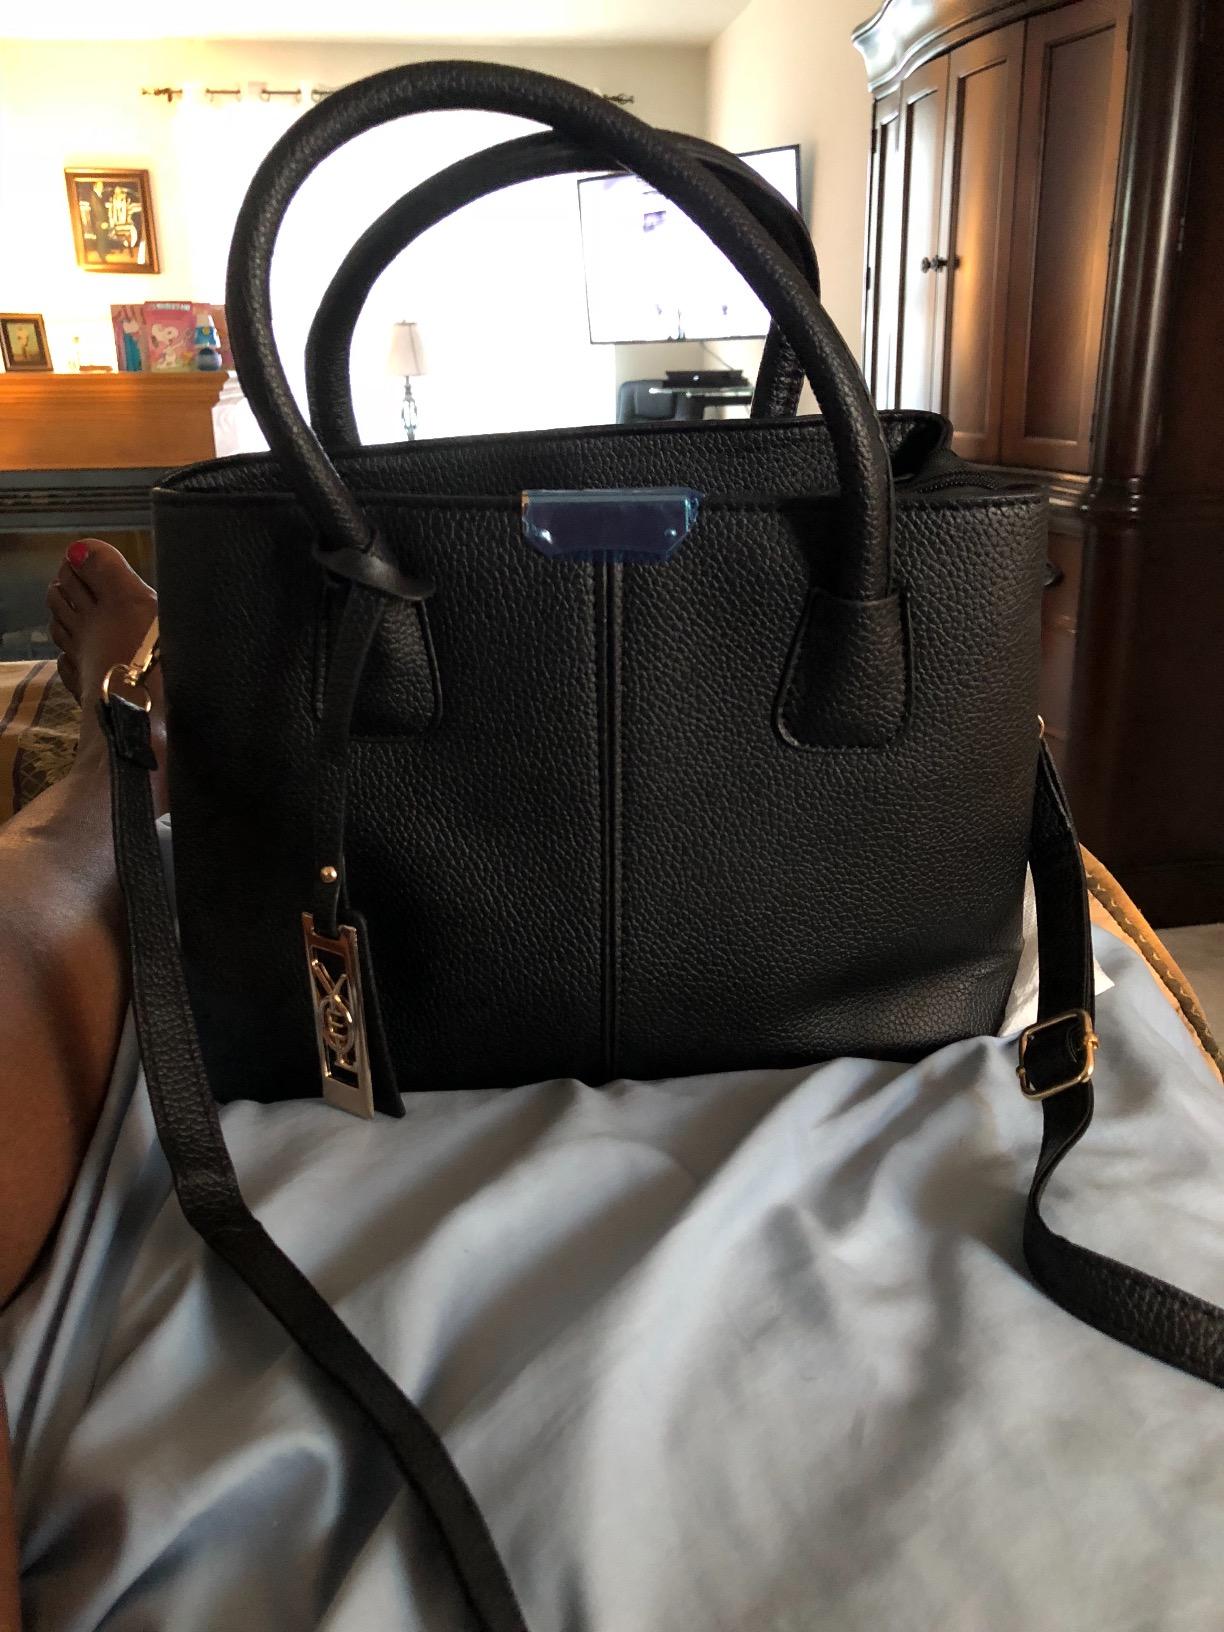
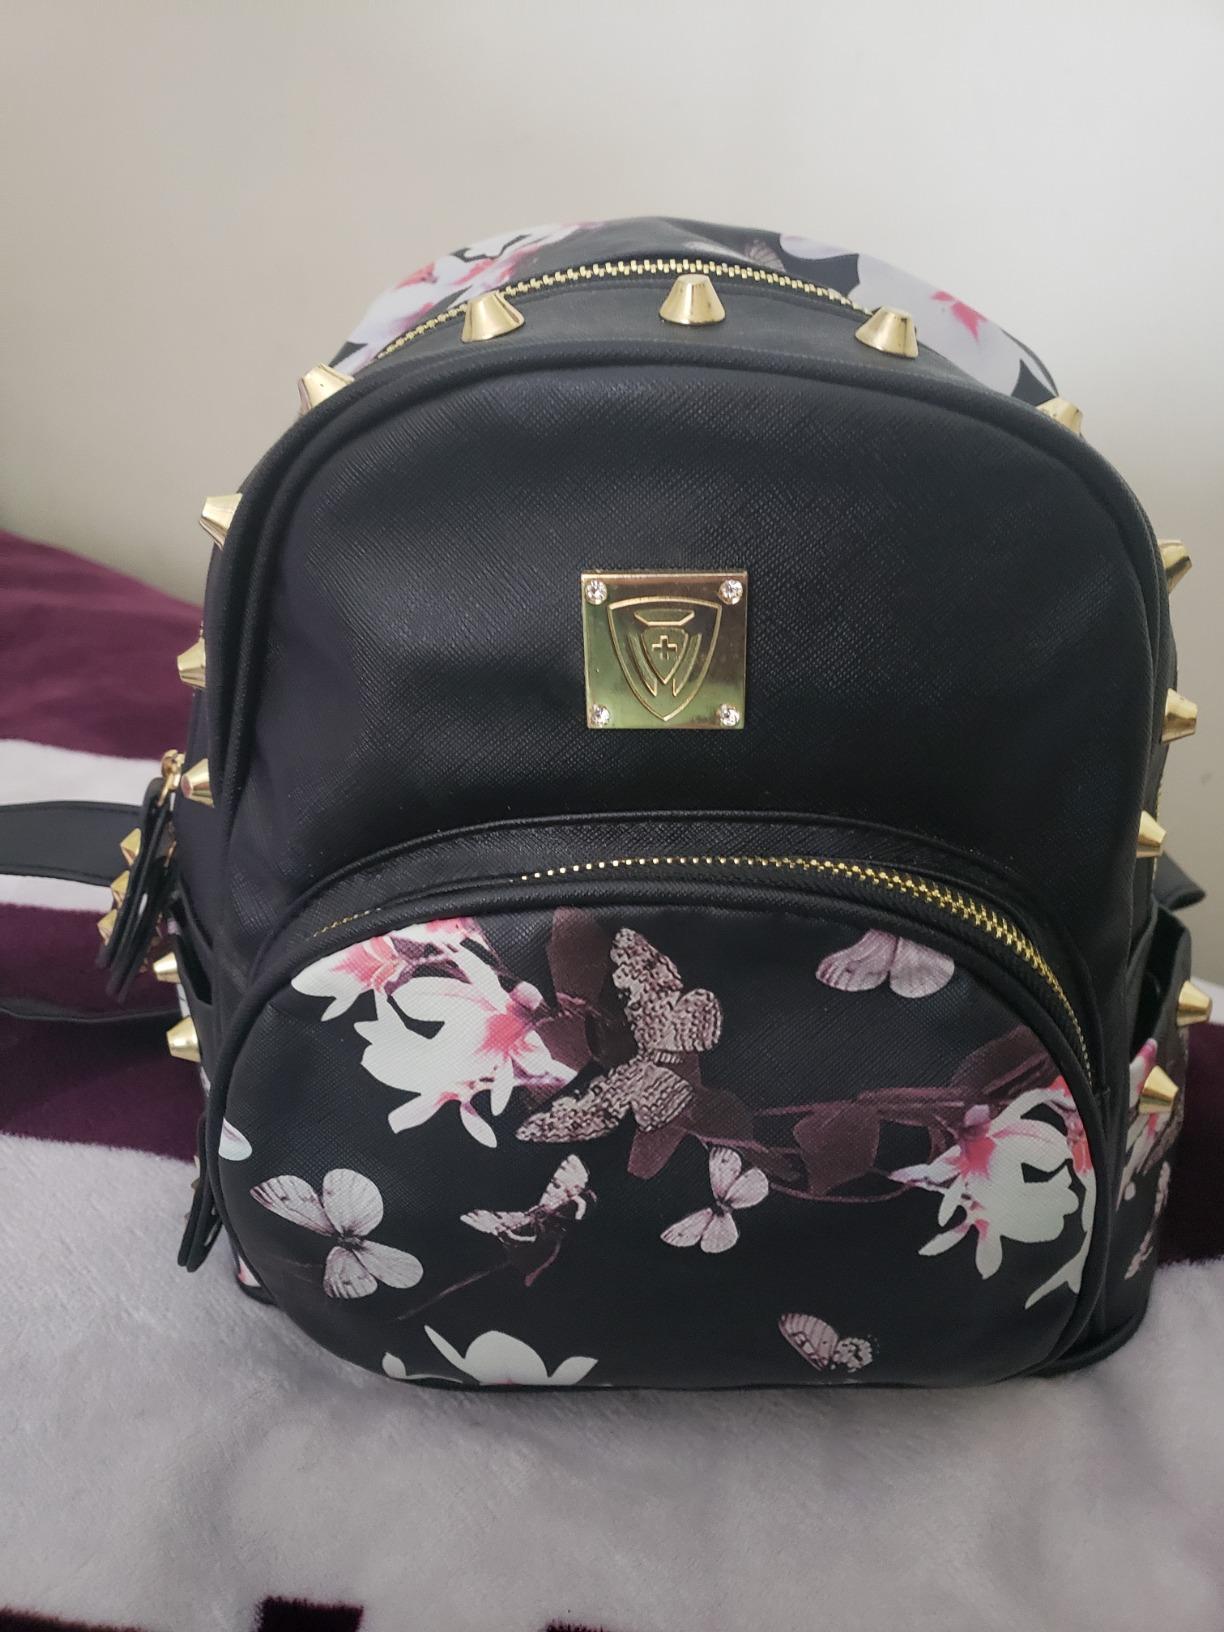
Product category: accessories_handbag
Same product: no